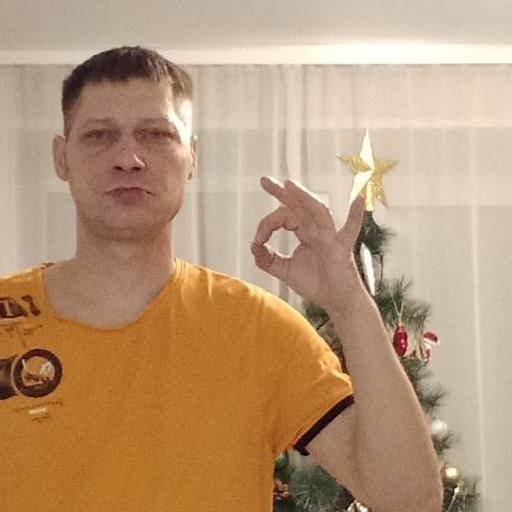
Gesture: ok